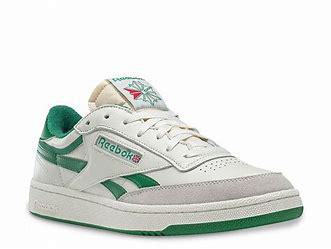
Brand: Reebok
Model: Club C Revenge